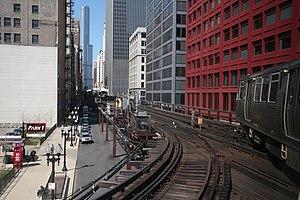
L'Union Loop est la boucle aérienne du métro de Chicago située au cœur du centre-ville, délimitée par Lake Street au nord, Wabash Avenue à l'est, Van Buren Street au sud et Wells Street à l'ouest. La boucle supporte cinq lignes du métro interconnectées. L'Union Loop tient son nom du tracé en forme de boucle situé dans le secteur financier du Loop de Chicago.